Farley Chavez Augustine

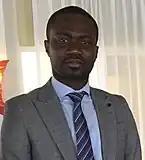
Augustine in 2017

Farley Chavez Augustine (born 1985) is a Tobagonian politician and educator serving as the current Chief Secretary of Tobago, the island's head of government. He holds the additional executive role of secretary for finance, trade and the economy.